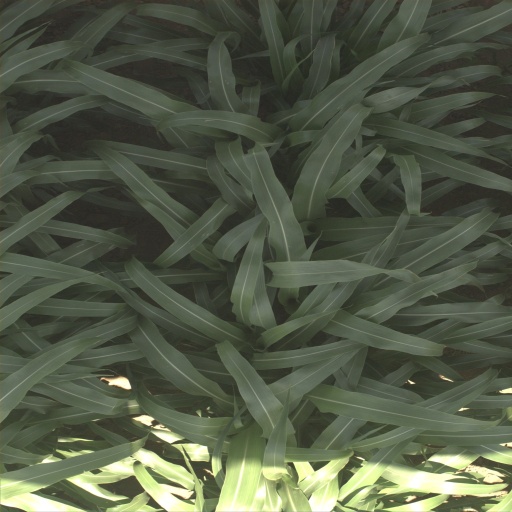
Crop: sorghum